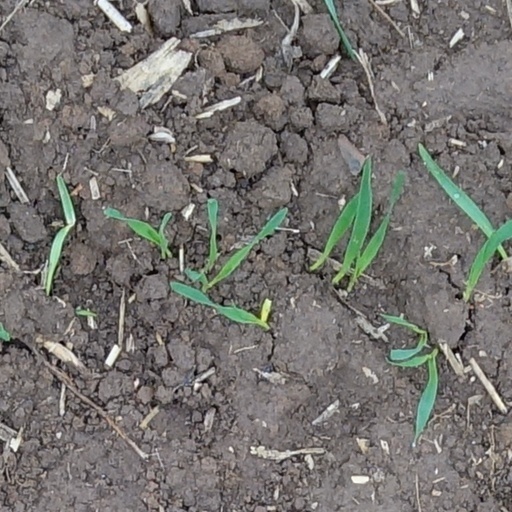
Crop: wheat